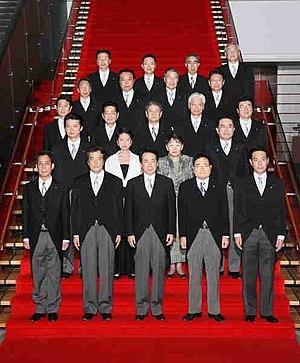
Le Sōri-daijin Kantei, populairement appelé Sōri Kantei ou plus simplement Kantei désigne tout à la fois le complexe immobilier à Tokyo abritant les bureaux et la résidence du Premier ministre, le bâtiment au sein de cet ensemble où se trouvent seulement les lieux où le Premier ministre exerce ses responsabilités et par métonymie, le Cabinet et son administration centrale.